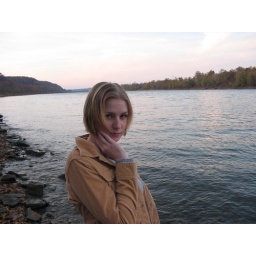
Someone laments that there is no van in which to live in... down by this river